They Call It Late Night with Jason Kelce

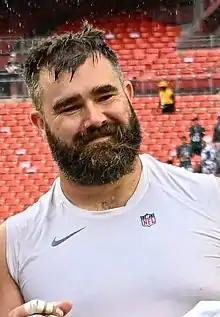
Host Jason Kelce played for 13 seasons in the NFL, all for the Philadelphia Eagles.

Since 2022, Jason Kelce has co-hosted a podcast known as "New Heights", alongside his brother, professional football tight end Travis Kelce. After retiring from the NFL in 2024, Kelce joined ESPN as an analyst for "Monday Night Countdown".